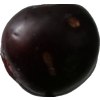
Label: plum